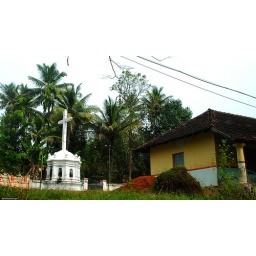
Driving from Kochin on the coast to Munnar in the mountains